Sam Schoenfeld

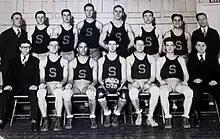
Captain of Savage Basketball Team

While attending Columbia's Teachers College in Manhattan, NY, "Sammy", played forward on the varsity basketball team alongside Lou Bender and George Gregory. Although mediocre his sophomore and junior year, by Schoenfeld's senior year with the addition of Lou Bender, the team won the Ivy League championship in 1930. It was the first coast to coast radio broadcast of a college basketball game over 45 stations nationwide. Columbia won the game. He and Bender were named first team All-Ivy League. He graduated in 1931.